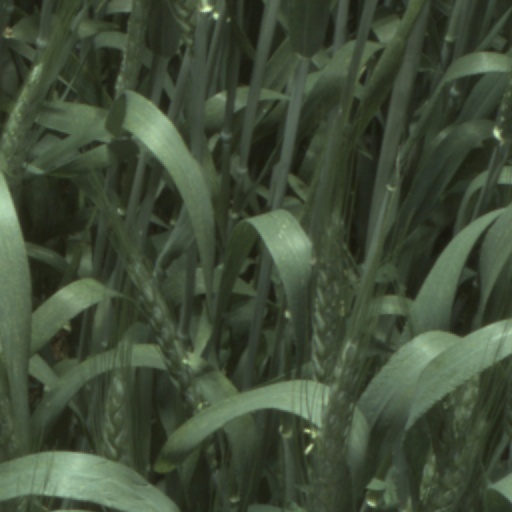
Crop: wheat